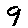
Label: 9